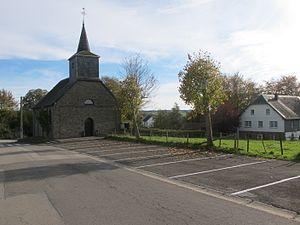
Mirfeld est un village de la commune belge d'Amblève située en Communauté germanophone et en Région wallonne dans la province de Liège.